Cedar Cliff

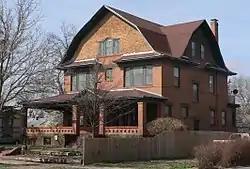

Cedar Cliff, a house at 501 N. 9th St. in Garden City, Kansas, United States, was built in 1909. It was listed on the National Register of Historic Places in 1997. It has also been known as the Edward G. Finnup House.